Museo de Arte Abstracto Español

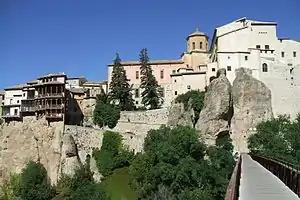
Overview of the St. Paul Bridge, which shows the Hanging Houses, home of the museum, on the left.

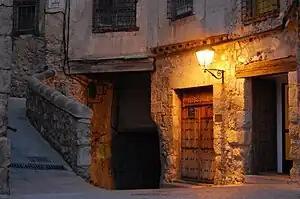
Entrance of the Spanish Abstract Art Museum (Casa del Rey) in Cuenca, next to the Casa de la Sirena.

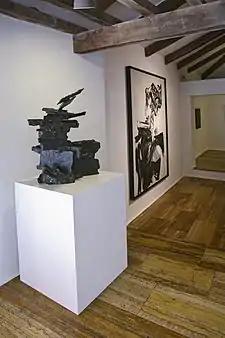
A room in the museum

In 1961 artist Fernando Zobel began looking for a suitable location for a museum of abstract art, and in June 1963 his friend, the artist Gustavo Torner, suggested the Hanging Houses of Cuenca as an appropriate site. The building is owned by the City of Cuenca, which rented it for a symbolic amount. Restoration and renovation of the building was necessary, and was carried out by local architects Fernando Barja and Francisco Leon Meler. The Museum of Spanish Abstract Art opened on July 1, 1966, with Gerardo Rueda as curator and Zobel and Torner as co-chairmen.